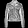
Label: Coat